John Russell Greenhill

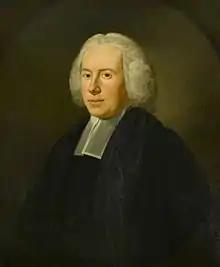
John Russell Greenhill

Rev. John Russell Greenhill (baptised 11 December 1727 – 20 December 1813) was an English cleric, known as the owner of Chequers, Buckinghamshire.